Gill Sans

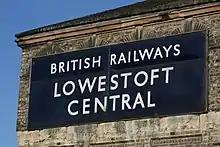
Enamel sign at Lowestoft Central station in British Railways standard lettering. The right-hand side of the legs of the "R"s are straight rather than Gill's smooth curve.

In 1997, the BBC adopted the typeface as its corporate typeface for many but not all purposes, including on its logo. Explaining the change, designer Martin Lambie-Nairn said that "by choosing a typeface that has stood the test of time, we avoid the trap of going down a modish route that might look outdated in several years' time". This was not Gill's only association with the BBC, as he had designed sculptures and other artwork that are on display at the broadcaster's London headquarters, Broadcasting House. In 2017, the BBC began to phase out Gill Sans in favour of "Reith" (named after its first general manager John Reith), a proprietary corporate font family designed to be more legible on mobile devices, and did not require licensing for continued use. The font was adopted by the BBC's corporate logo in 2021.